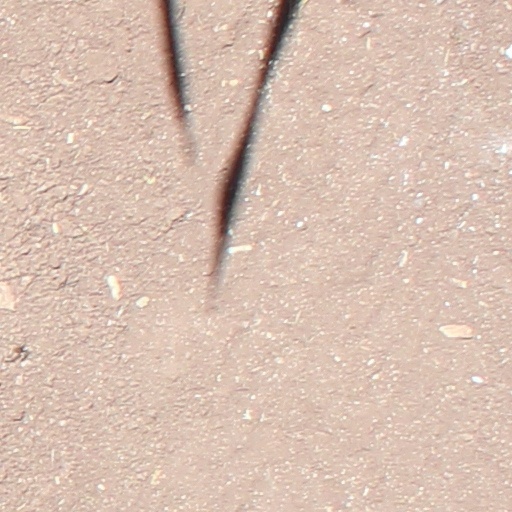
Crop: wheat